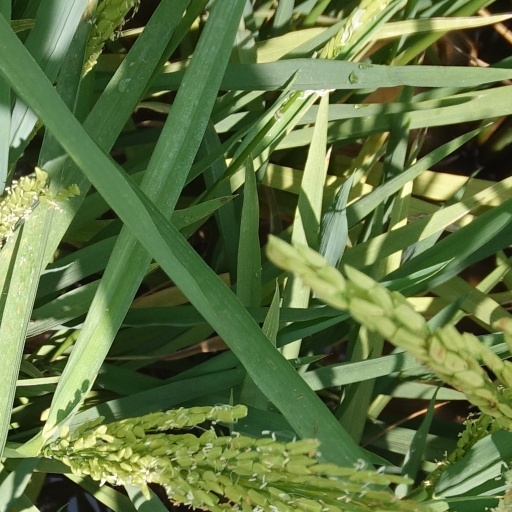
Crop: rice